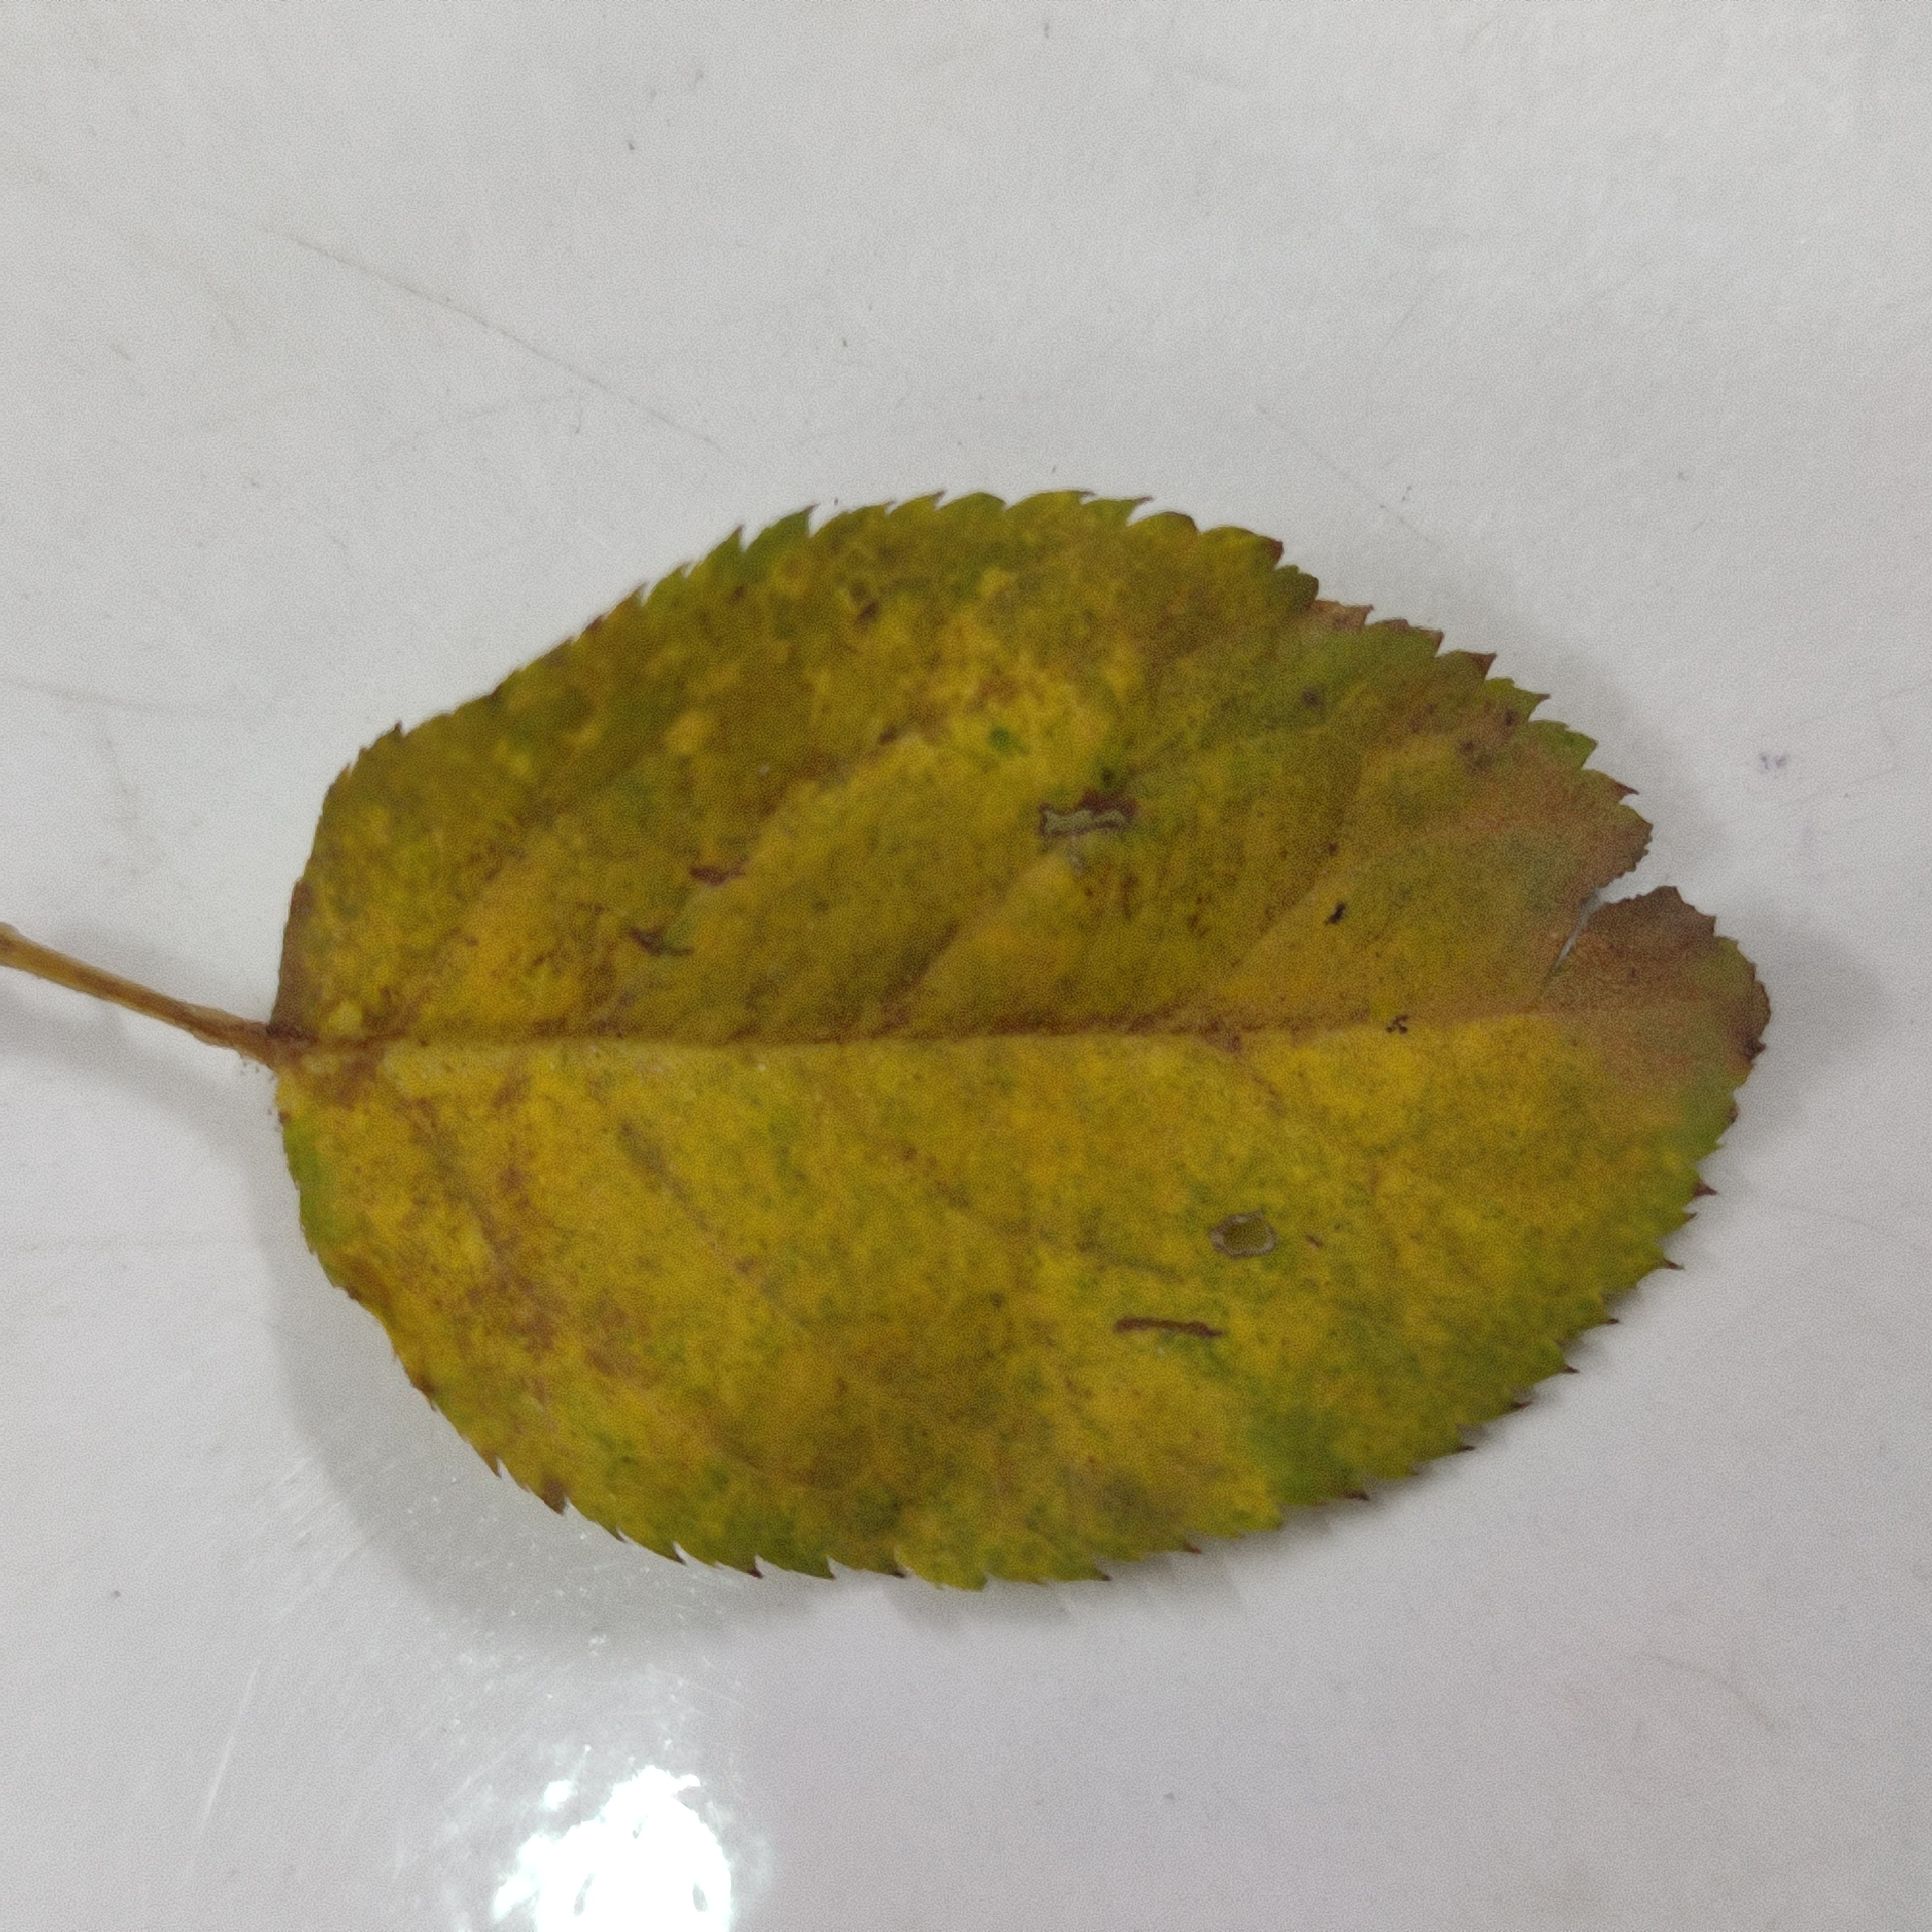
Label: Yellow Mosaic Virus